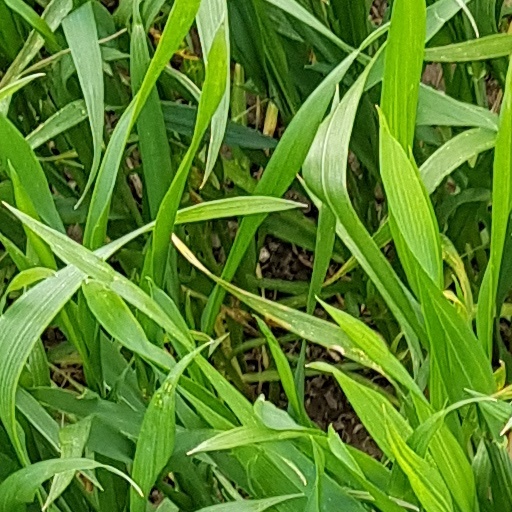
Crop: wheat